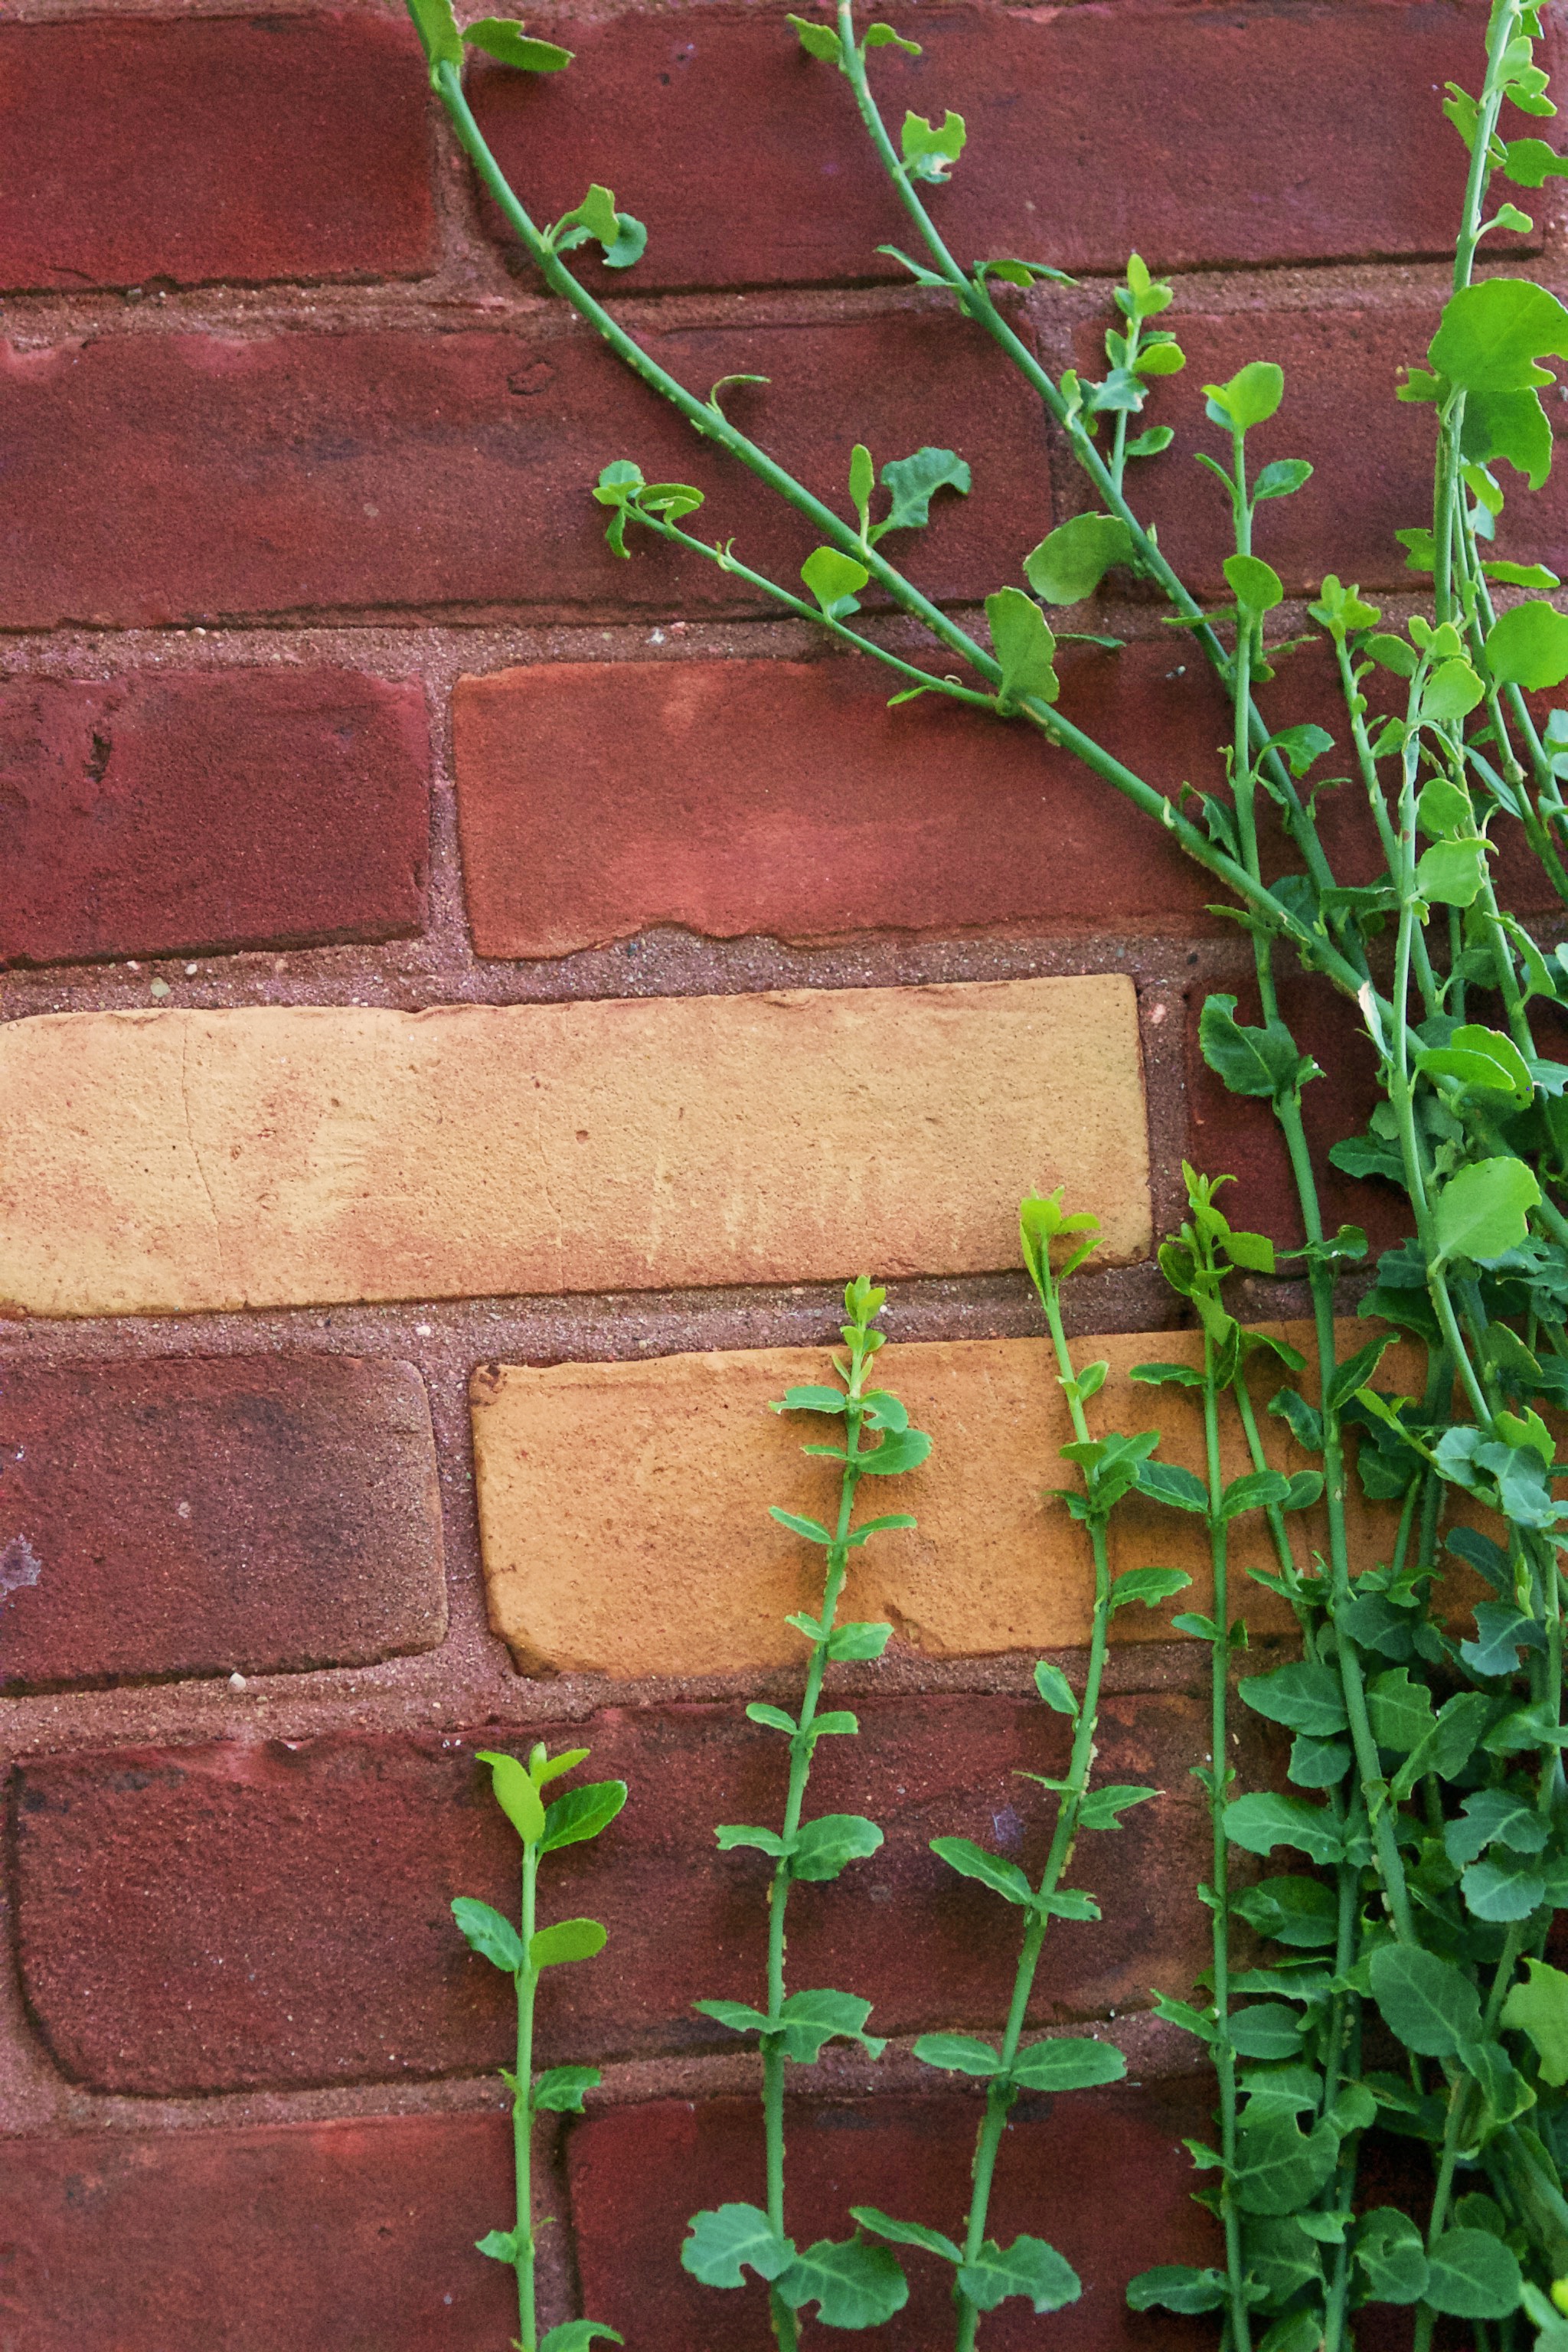
grass, plant, lawn, leaf, flower, wall, green, herb, soil, botany, garden, brick